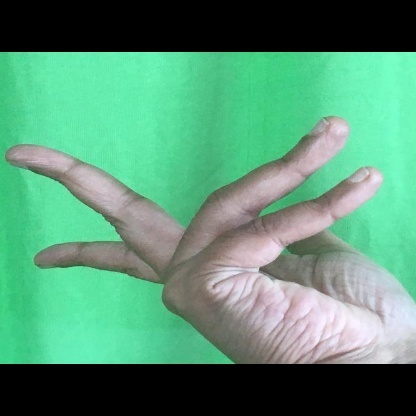
Mudra: Alapadmam